Vincent Castiglia

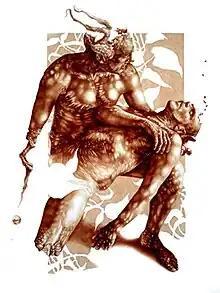

Vincent Castiglia (born April 8, 1982 in Brooklyn, New York) is an American painter and tattoo artist. His work includes "Stings of the Lash", "Remedy for the Living" and "As Gods".